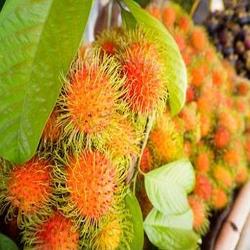
Label: Rambutan